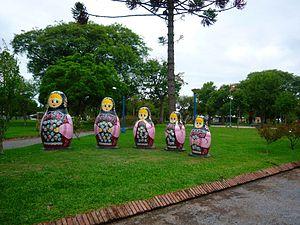
Le département de Río Negro est situé dans l'ouest de l'Uruguay.
San Javier est une ville de l'Uruguay située dans le département de Río Negro. Sa population est de 1 680 habitants.